Hurepoix

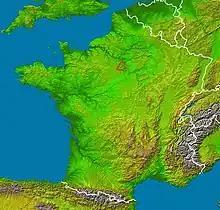
Location of Hurepoix in France

Hurepoix is an area of the Île-de-France, to the southwest of Paris, situated between the departments of Yvelines, Hauts-de-Seine and Essonne. It was an old province of the French Kingdom and the main city was Dourdan.